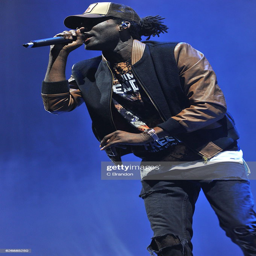
grime artist performs on stage .